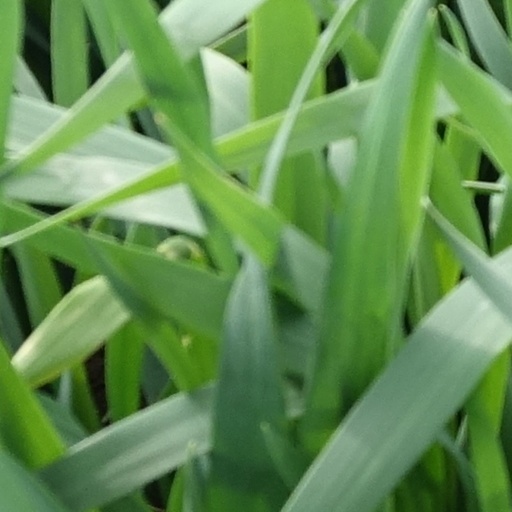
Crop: wheat